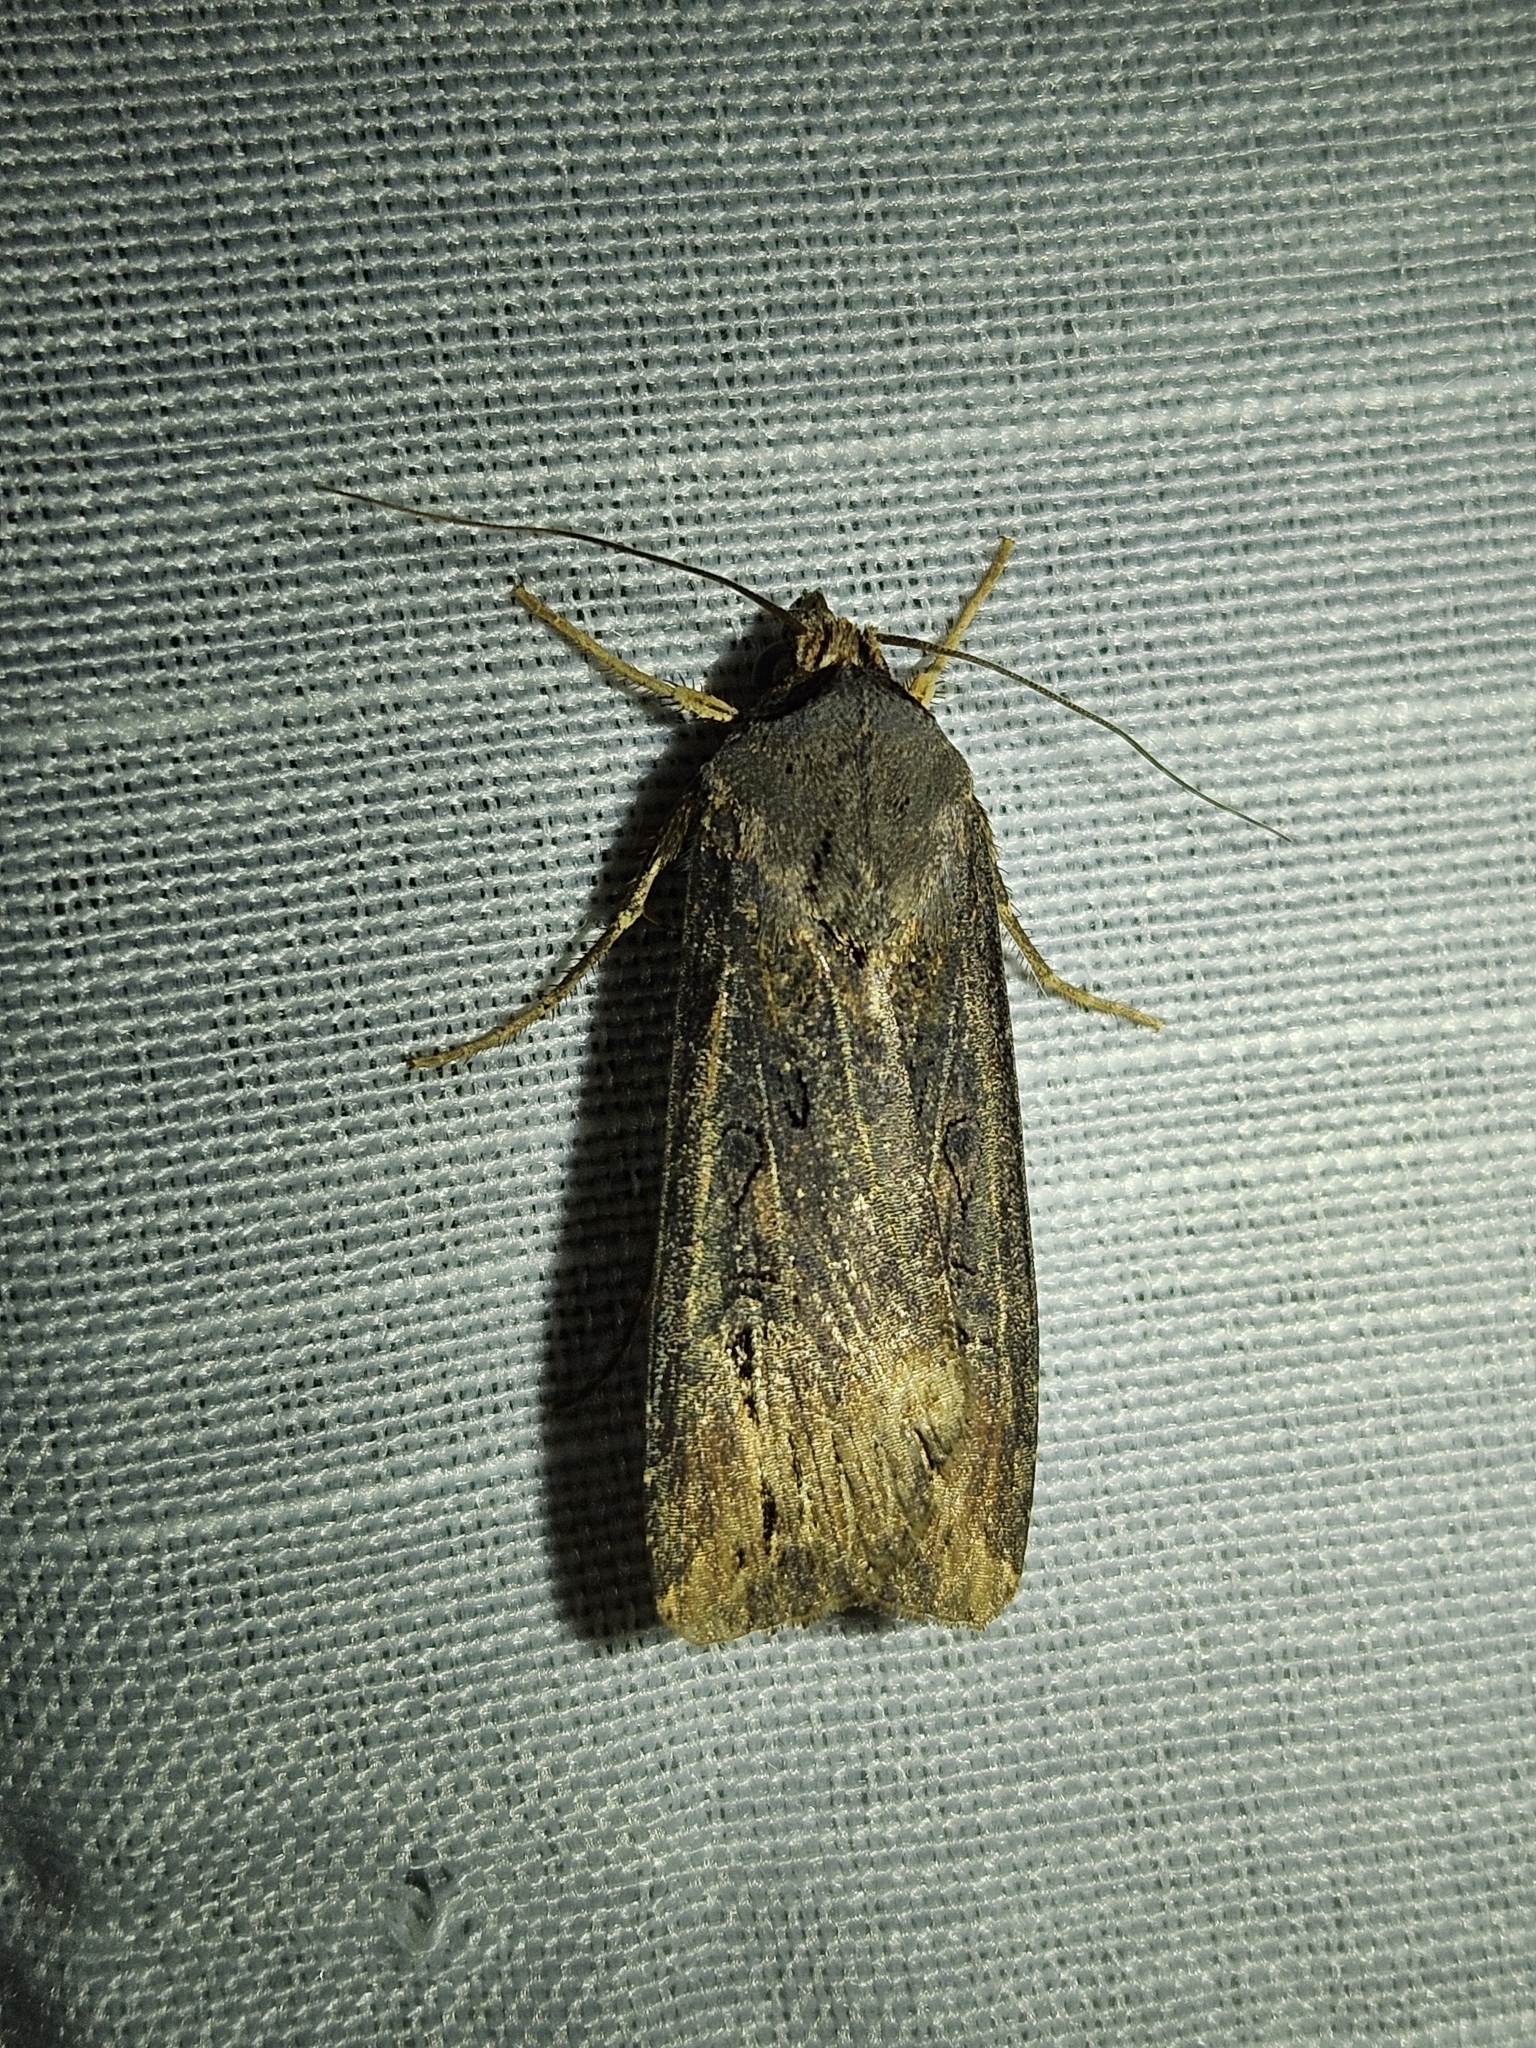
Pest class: cutworms